John Lake (journalist)

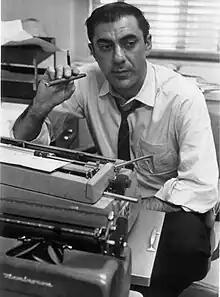
John Lake in his "Newsweek" office in September 1967.

The "Binghamton News Press" hired both John Lake and his wife in 1952, and he worked in sports while she wrote features. In 1959 Lake became a staff writer at the "New York Herald Tribune". Lake worked with Red Smith while at the "Tribune". In February 1964, he moved to "Newsweek" to become its sports editor. He succeeded Dick Schaap in this role. In his last year at the magazine, Lake authored three cover stories (nine in four years) on such varied topics as "The Black Athlete", the Indy 500 and the World Series. Lake was hired as a ghost writer for Bob Gibson's autobiography and had all but submitted the work. Lake's last issue for "Newsweek" was the December 11, 1967, issue with a cover featuring a dark-haired, bespectacled Robert McNamara, asked, "Why is He Leaving?" After Lake's disappearance in 1967, he was replaced as sports editor six months later by Pete Axthelm, a writer for "Sports Illustrated".